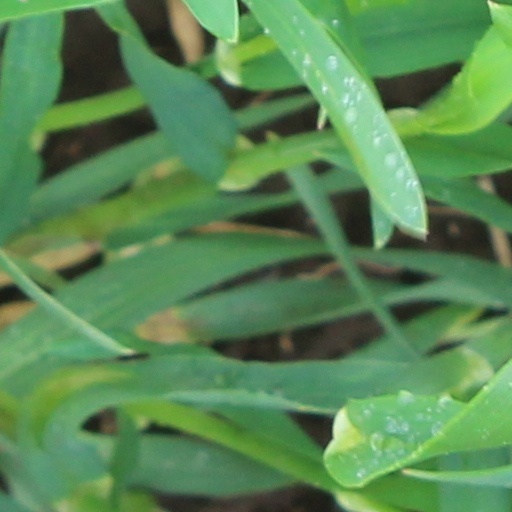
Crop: wheat